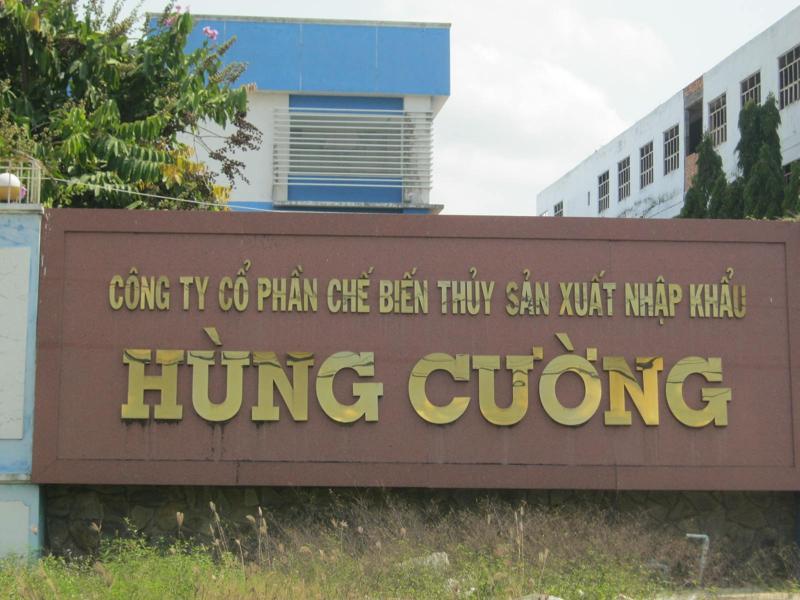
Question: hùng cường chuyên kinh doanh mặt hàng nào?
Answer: hùng cường chuyên kinh doanh thủy sản